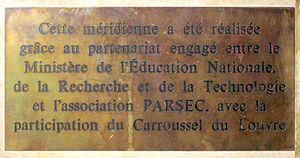
Plaque commémorative de la méridienne de la pyramide du Louvre
La pyramide du Louvre est une pyramide constituée de verre et de métal, située au milieu de la cour Napoléon du musée du Louvre à Paris. Elle abrite l'entrée principale du musée. Elle a été inaugurée une première fois par le président de la République François Mitterrand le 4 mars 1988, et une seconde fois le 29 mars 1989.
PARSEC est une association loi de 1901 fondée en 1986 par Jean-Louis Heudier, astronome à l'Observatoire de la Côte d'Azur.